Behind the Evidence (film)

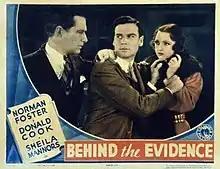

Behind the Evidence is a 1935 American crime film directed by Lambert Hillyer and starring Norman Foster, Sheila Bromley and Donald Cook. It was produced and distributed by Columbia Pictures.